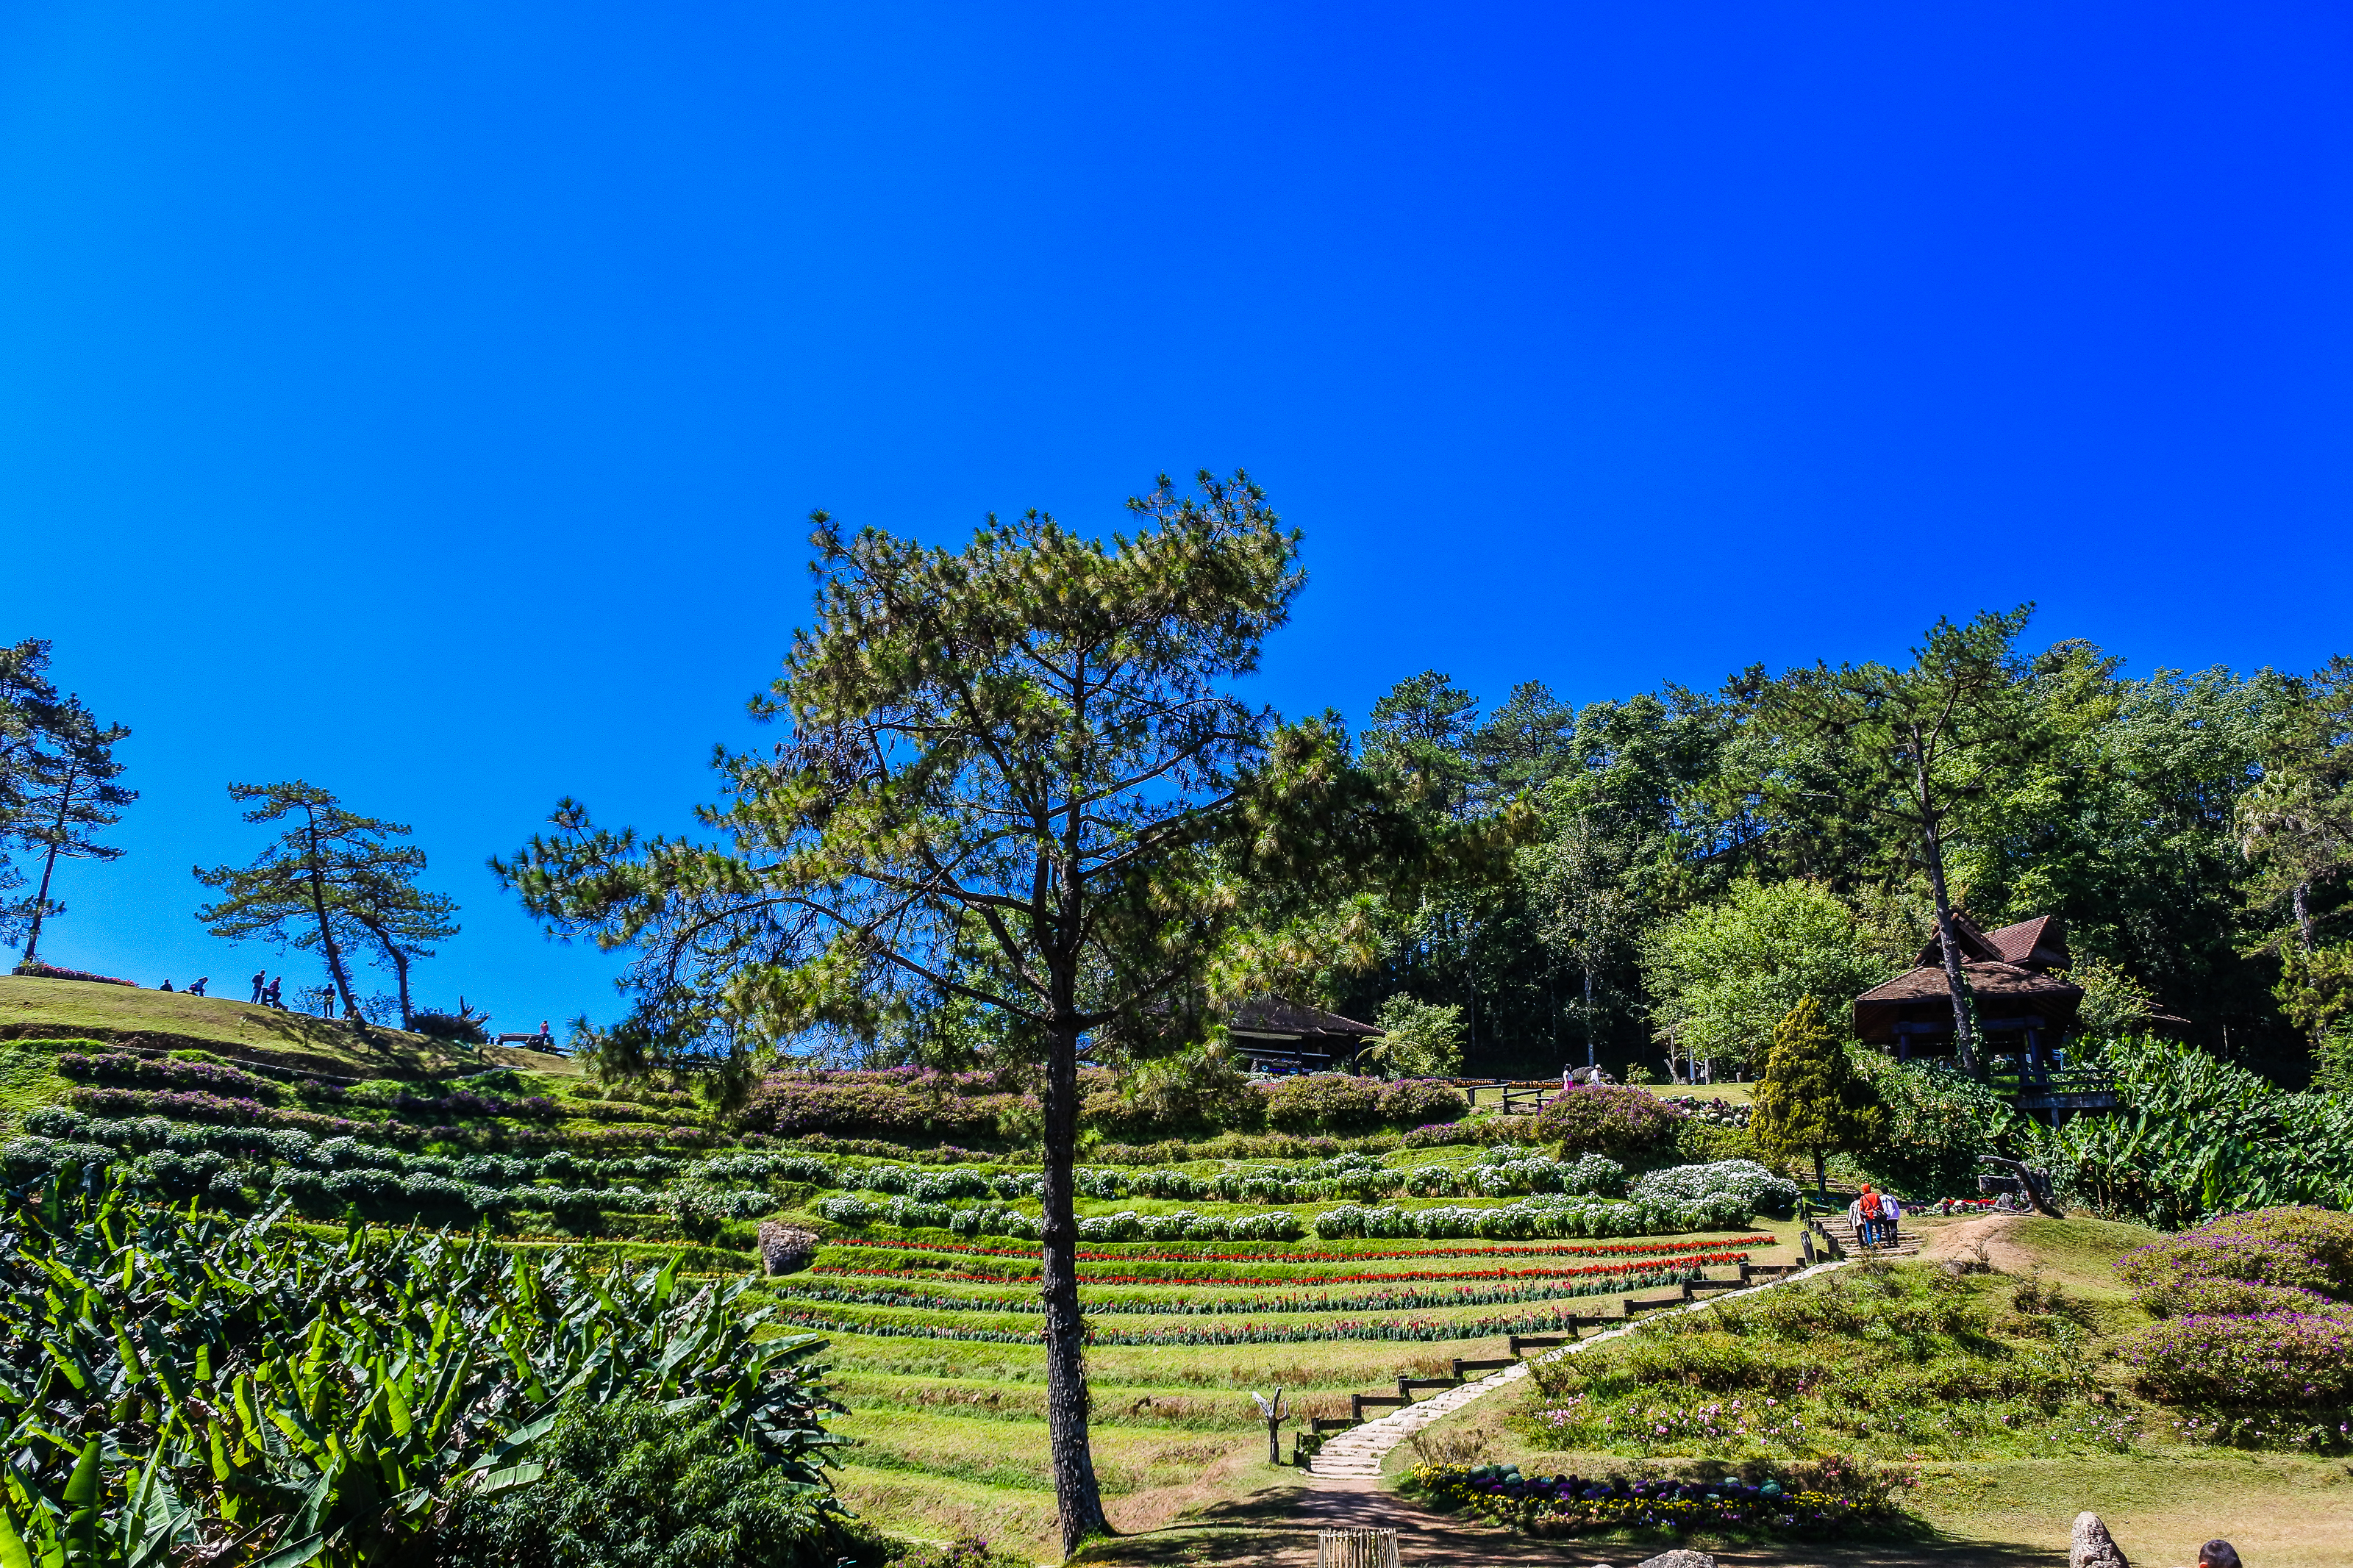
forest, sunrise, huai, traveler, pattern, tourism, holiday, huenamdang, summer, beautiful, mountain, view, mai, top, grass, design, thailand, dang, national, season, nam, nobody, sunny, day, park, sky, viewpoint, flowers, green, natural, wallpaper, nature, tree, outdoor, hill, sunlight, blue, huay, background, travel, landscape, natural landscape, vegetation, hill station, wilderness, highland, botany, plantation, rural area, field, cloud, plant, grassland, farm, terrace, pasture, meadow, national park, garden, botanical garden, paddy field, mount scenery, plain, vacation, mountain range, road, jungle, fence